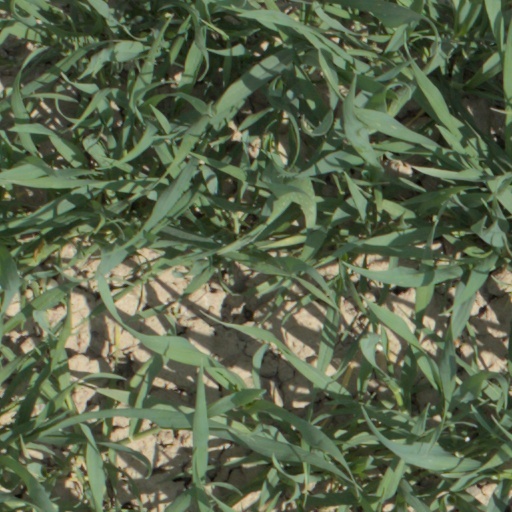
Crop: wheat